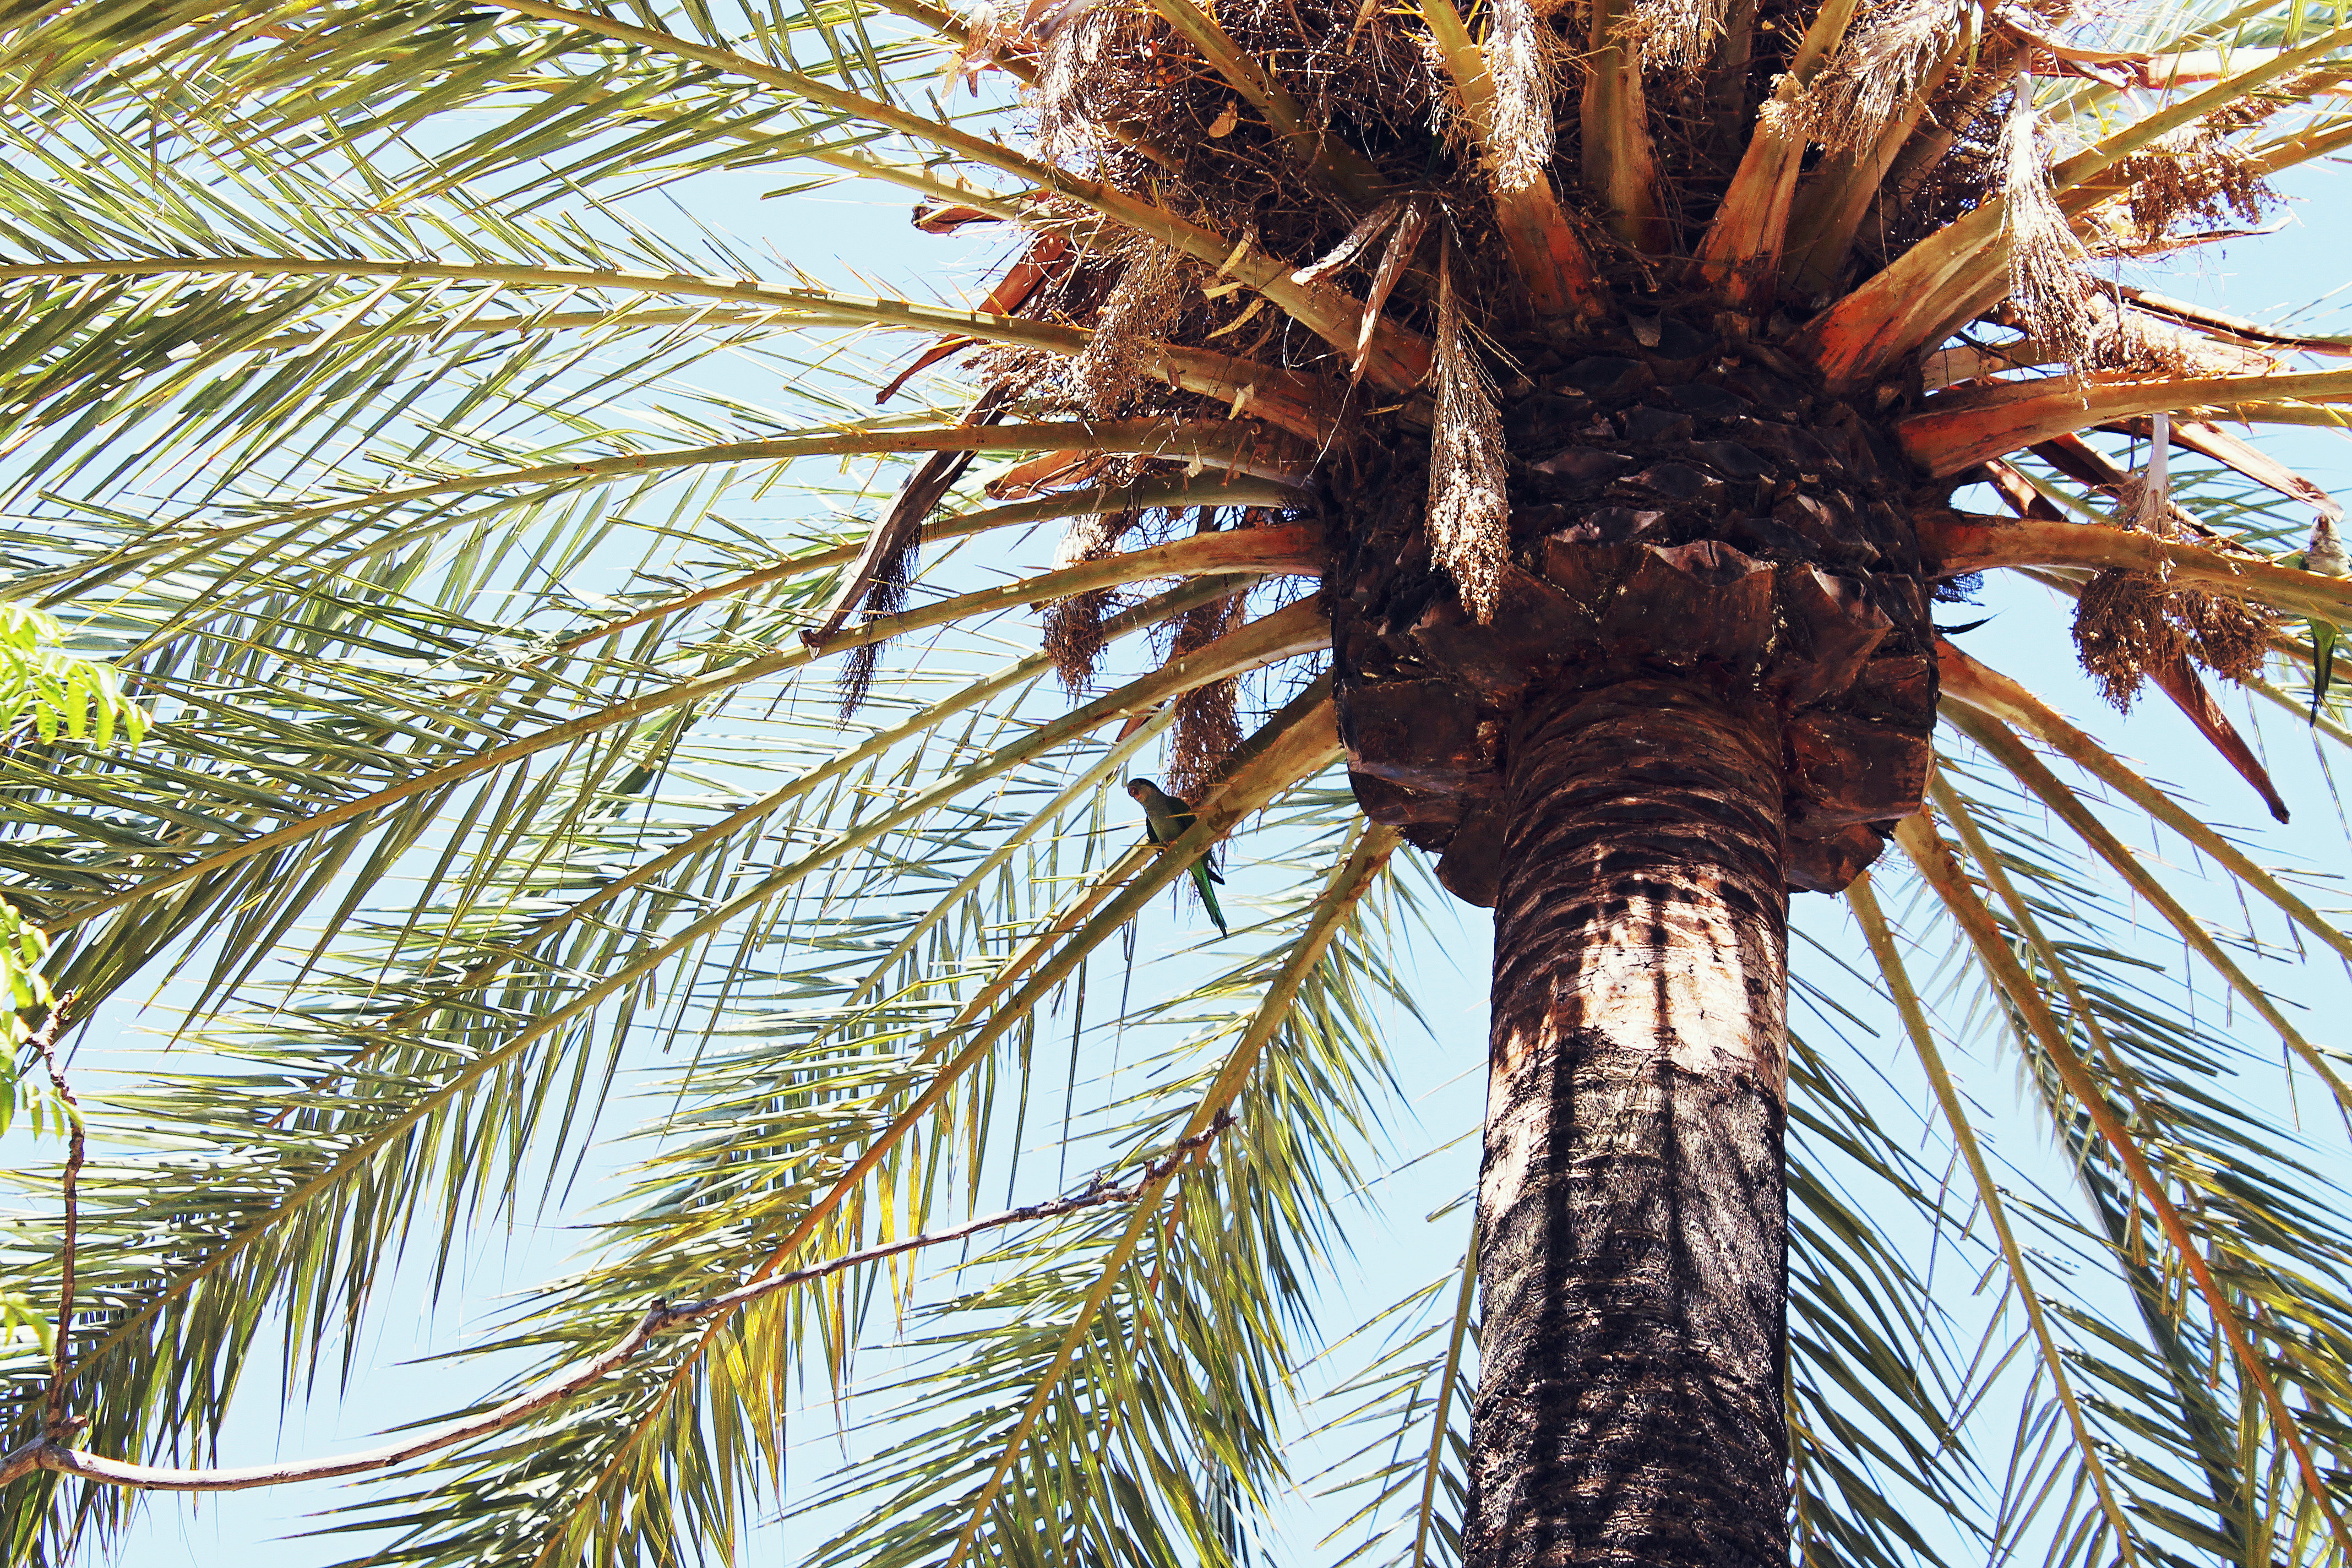
tree, branch, plant, flower, food, palm, produce, crop, botany, agriculture, coconut, spruce, flowering plant, date palm, grass family, woody plant, land plant, arecales, palm family, borassus flabellifer, elaeis